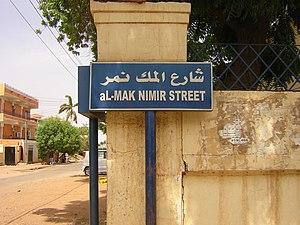
Les langues officielles du Soudan sont l'arabe littéral et l'anglais. De nombreuses langues sont parlées dans le pays. Elles appartiennent à plusieurs familles : les langues nilo-sahariennes, les langues kordofaniennes, les langues kadougli et les langues couchitiques.